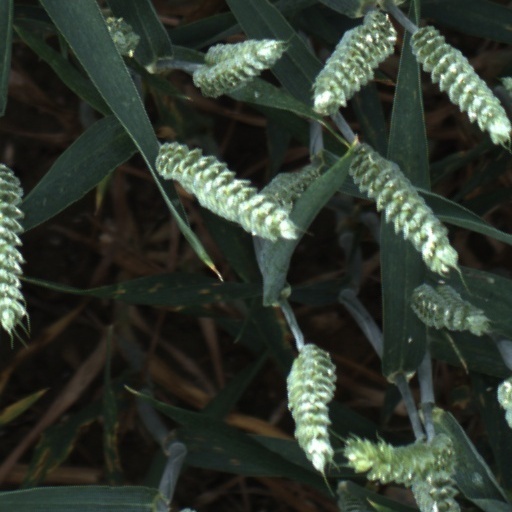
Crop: wheat